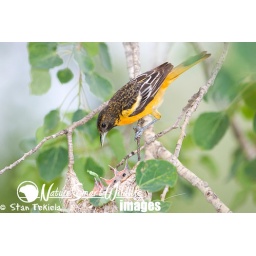
Baltimore Oriole female (Icterus galbula) feeding young in nest in quaking aspen tree (Populus tremuloides) taken in Sandstone, MN